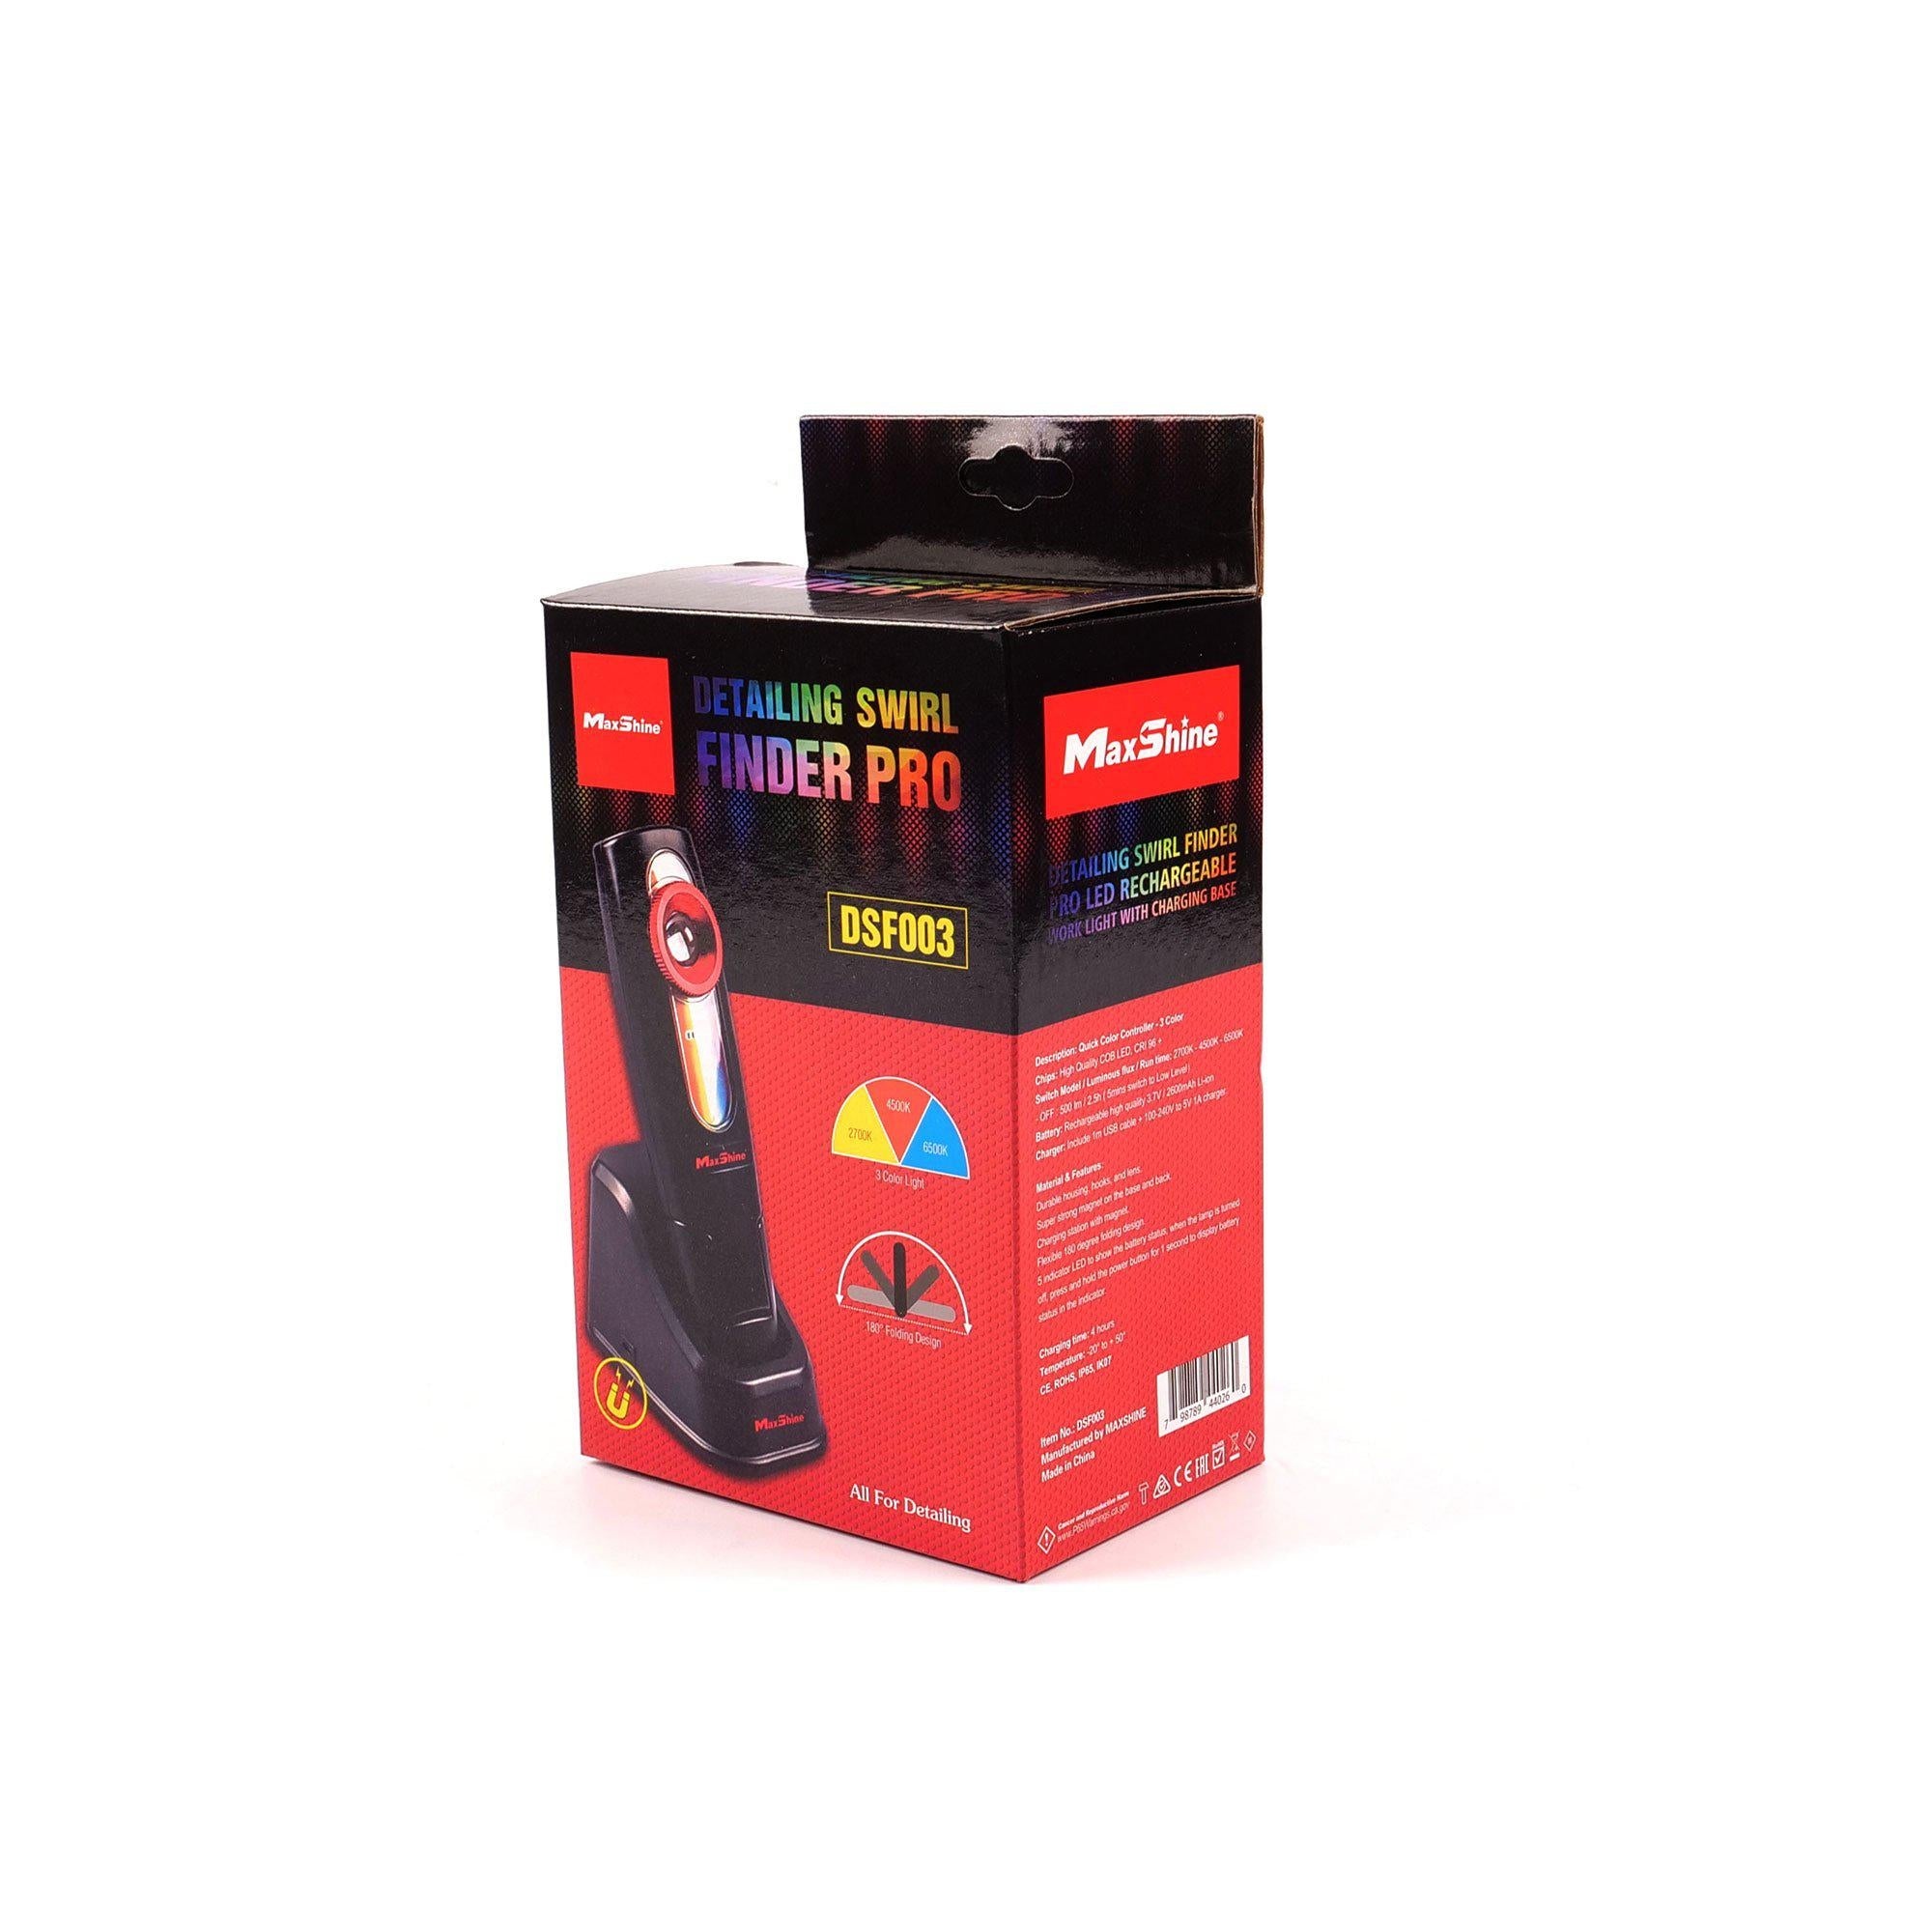
Maxshine LED Swirl Finder Pro – Rechargeable
Maxshine LED Swirl Finder Pro – Rechargeable Detailing Swirl Finder Pro Usage Instructions: Before use, charge the Swirl Finder Pro with the provided USB charging cable until fully charged. The first charge will take approximately 1 Hour or until Battery Indicator turns Green.) Please Note: Do not store the Swirl Finder Pro with a depleted battery, as this may damage the unit. We recommend charging the unit every 30 days, even while not in use to maintain battery life. Features： Durable Construction & Lens Strong Magnetic Grip at Base Charging Station with Magnetic Grip 180 Degree Foldable Design LED Lights for Battery Status Charging Time: 4 hours Technical Specifications Quick Color Controller 3 Colours High-Quality COB LED, CRI 96 + Battery: Rechargeable 3.7V 2600mah Li-ion Charger: 1m USB cable Included IP 65 -20 to 50 Degrees C Please note the +100-240V to 5V 1A charger Does not include a 240Volt Plug- So you will be required to use your own Charger
Brand: MAXSHINE
Category: Cameras & Optics > Photography > Lighting & Studio > Light Meters